Meanwhile (1998 film)

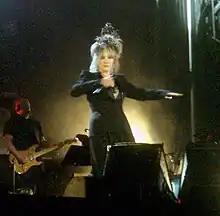
Diane Dufresne in 2010

"Meanwhile" received funding from federal and provincial government bodies including the National Film Board of Canada, the Conseil des arts et des lettres du Québec, and SODEC.